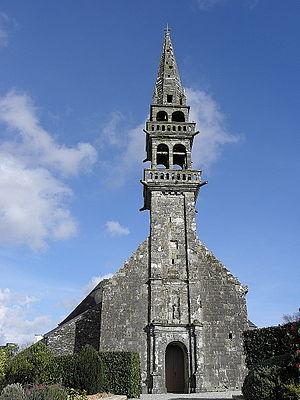
Façade occidentale de l'église de Saint-Urbain (29).
Saint-Urbain [sɛ̃tyʁbɛ̃] est une commune du département du Finistère, dans la région Bretagne, en France.
La liste des églises du Finistère recense de la manière la plus complète possible les églises, cathédrales et basiliques situées dans le département français du Finistère.